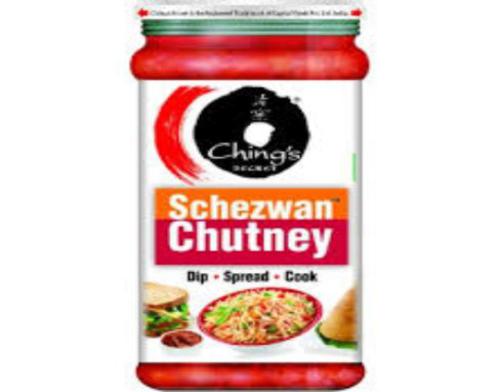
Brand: ching's secret
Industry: Food